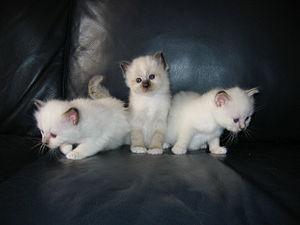
Chatons sacré de Birmanie
Le sacré de Birmanie, ou birman, est une race de chat originaire de France. Ce chat de taille moyenne est caractérisé par sa robe à poil mi-long, qui présente le même patron colourpoint que le siamois mais ses pieds sont d'un blanc pur, comme s'il possédait des gants, un élément qui caractérise la race. Les yeux du birman sont d'un bleu profond.
Le mignon caractérise ce qui est menu, délicat et doux aux formes souvent grosses et trapues ou bien enfantines. Le mignon est un type spécifique de beau, proche du joli. Dans la réflexion esthétique, le mignon a été parfois opposé au sublime, par son opposition à la grandeur et à l'intensité.